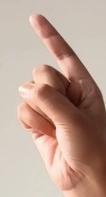
ASL sign: Z